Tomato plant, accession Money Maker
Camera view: horizontal (90 deg, fisheye); turntable rotation: 210 degrees
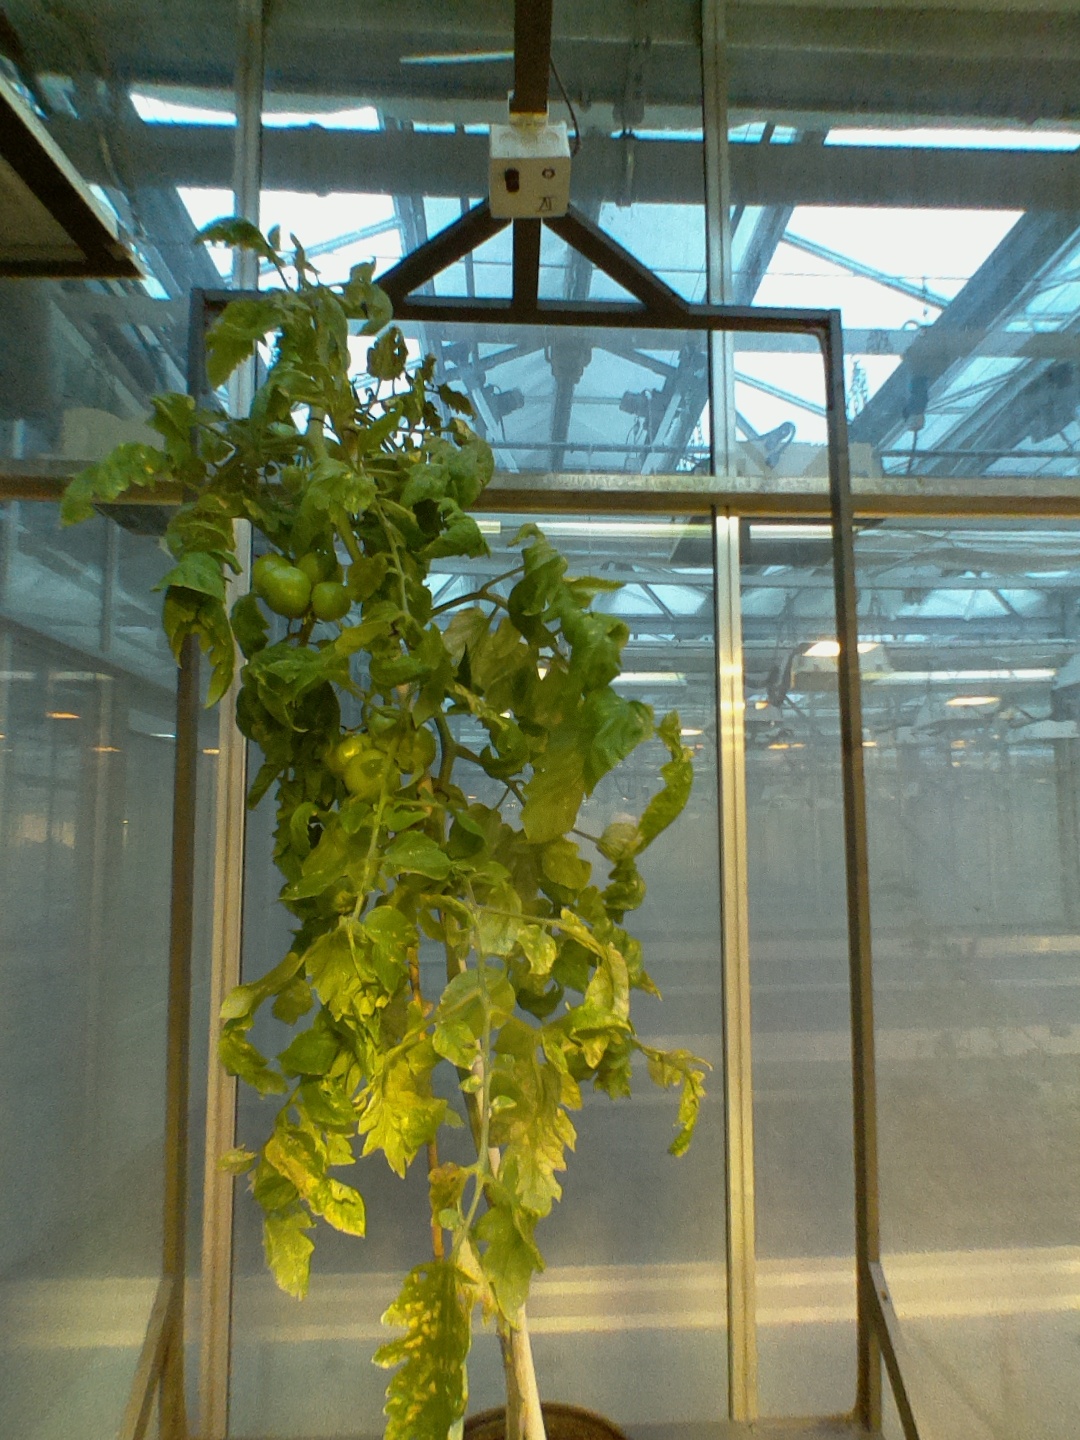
BBCH growth stage 79: 90% -100% of final fruit size